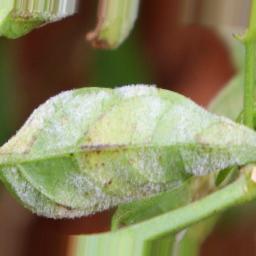
Label: powdery mildew